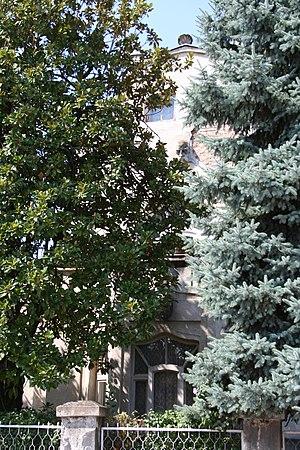
La villa Tucović à Valjevo se trouve à Valjevo, dans le district de Kolubara en Serbie. Elle est inscrite sur la liste des monuments culturels protégés de la République de Serbie.